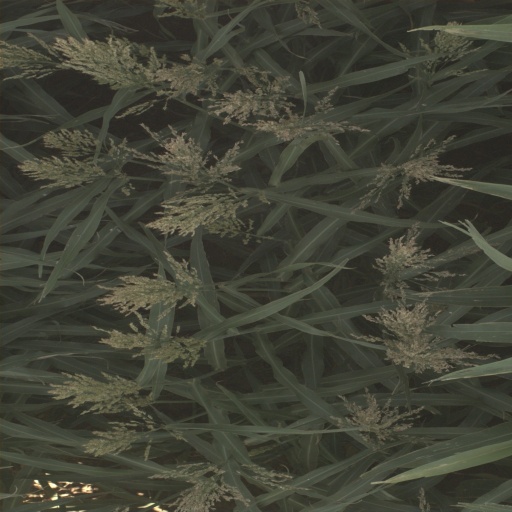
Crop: sorghum